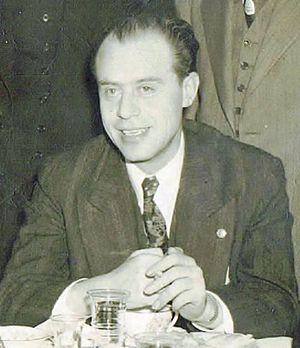
Youssef Salim Bey Karam est un ancien membre du parlement libanais.